Mystical City of God

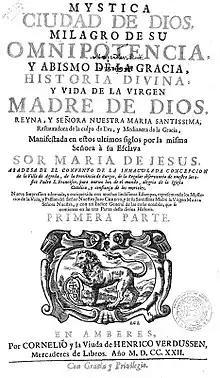
Title page of the revelations of Venerable Mary of Jesus of Ágreda, 1722, Verdussen, Antwerp.

Mystical City of God is a book written in the 17th century by the Franciscan nun Venerable Mary of Jesus of Ágreda.